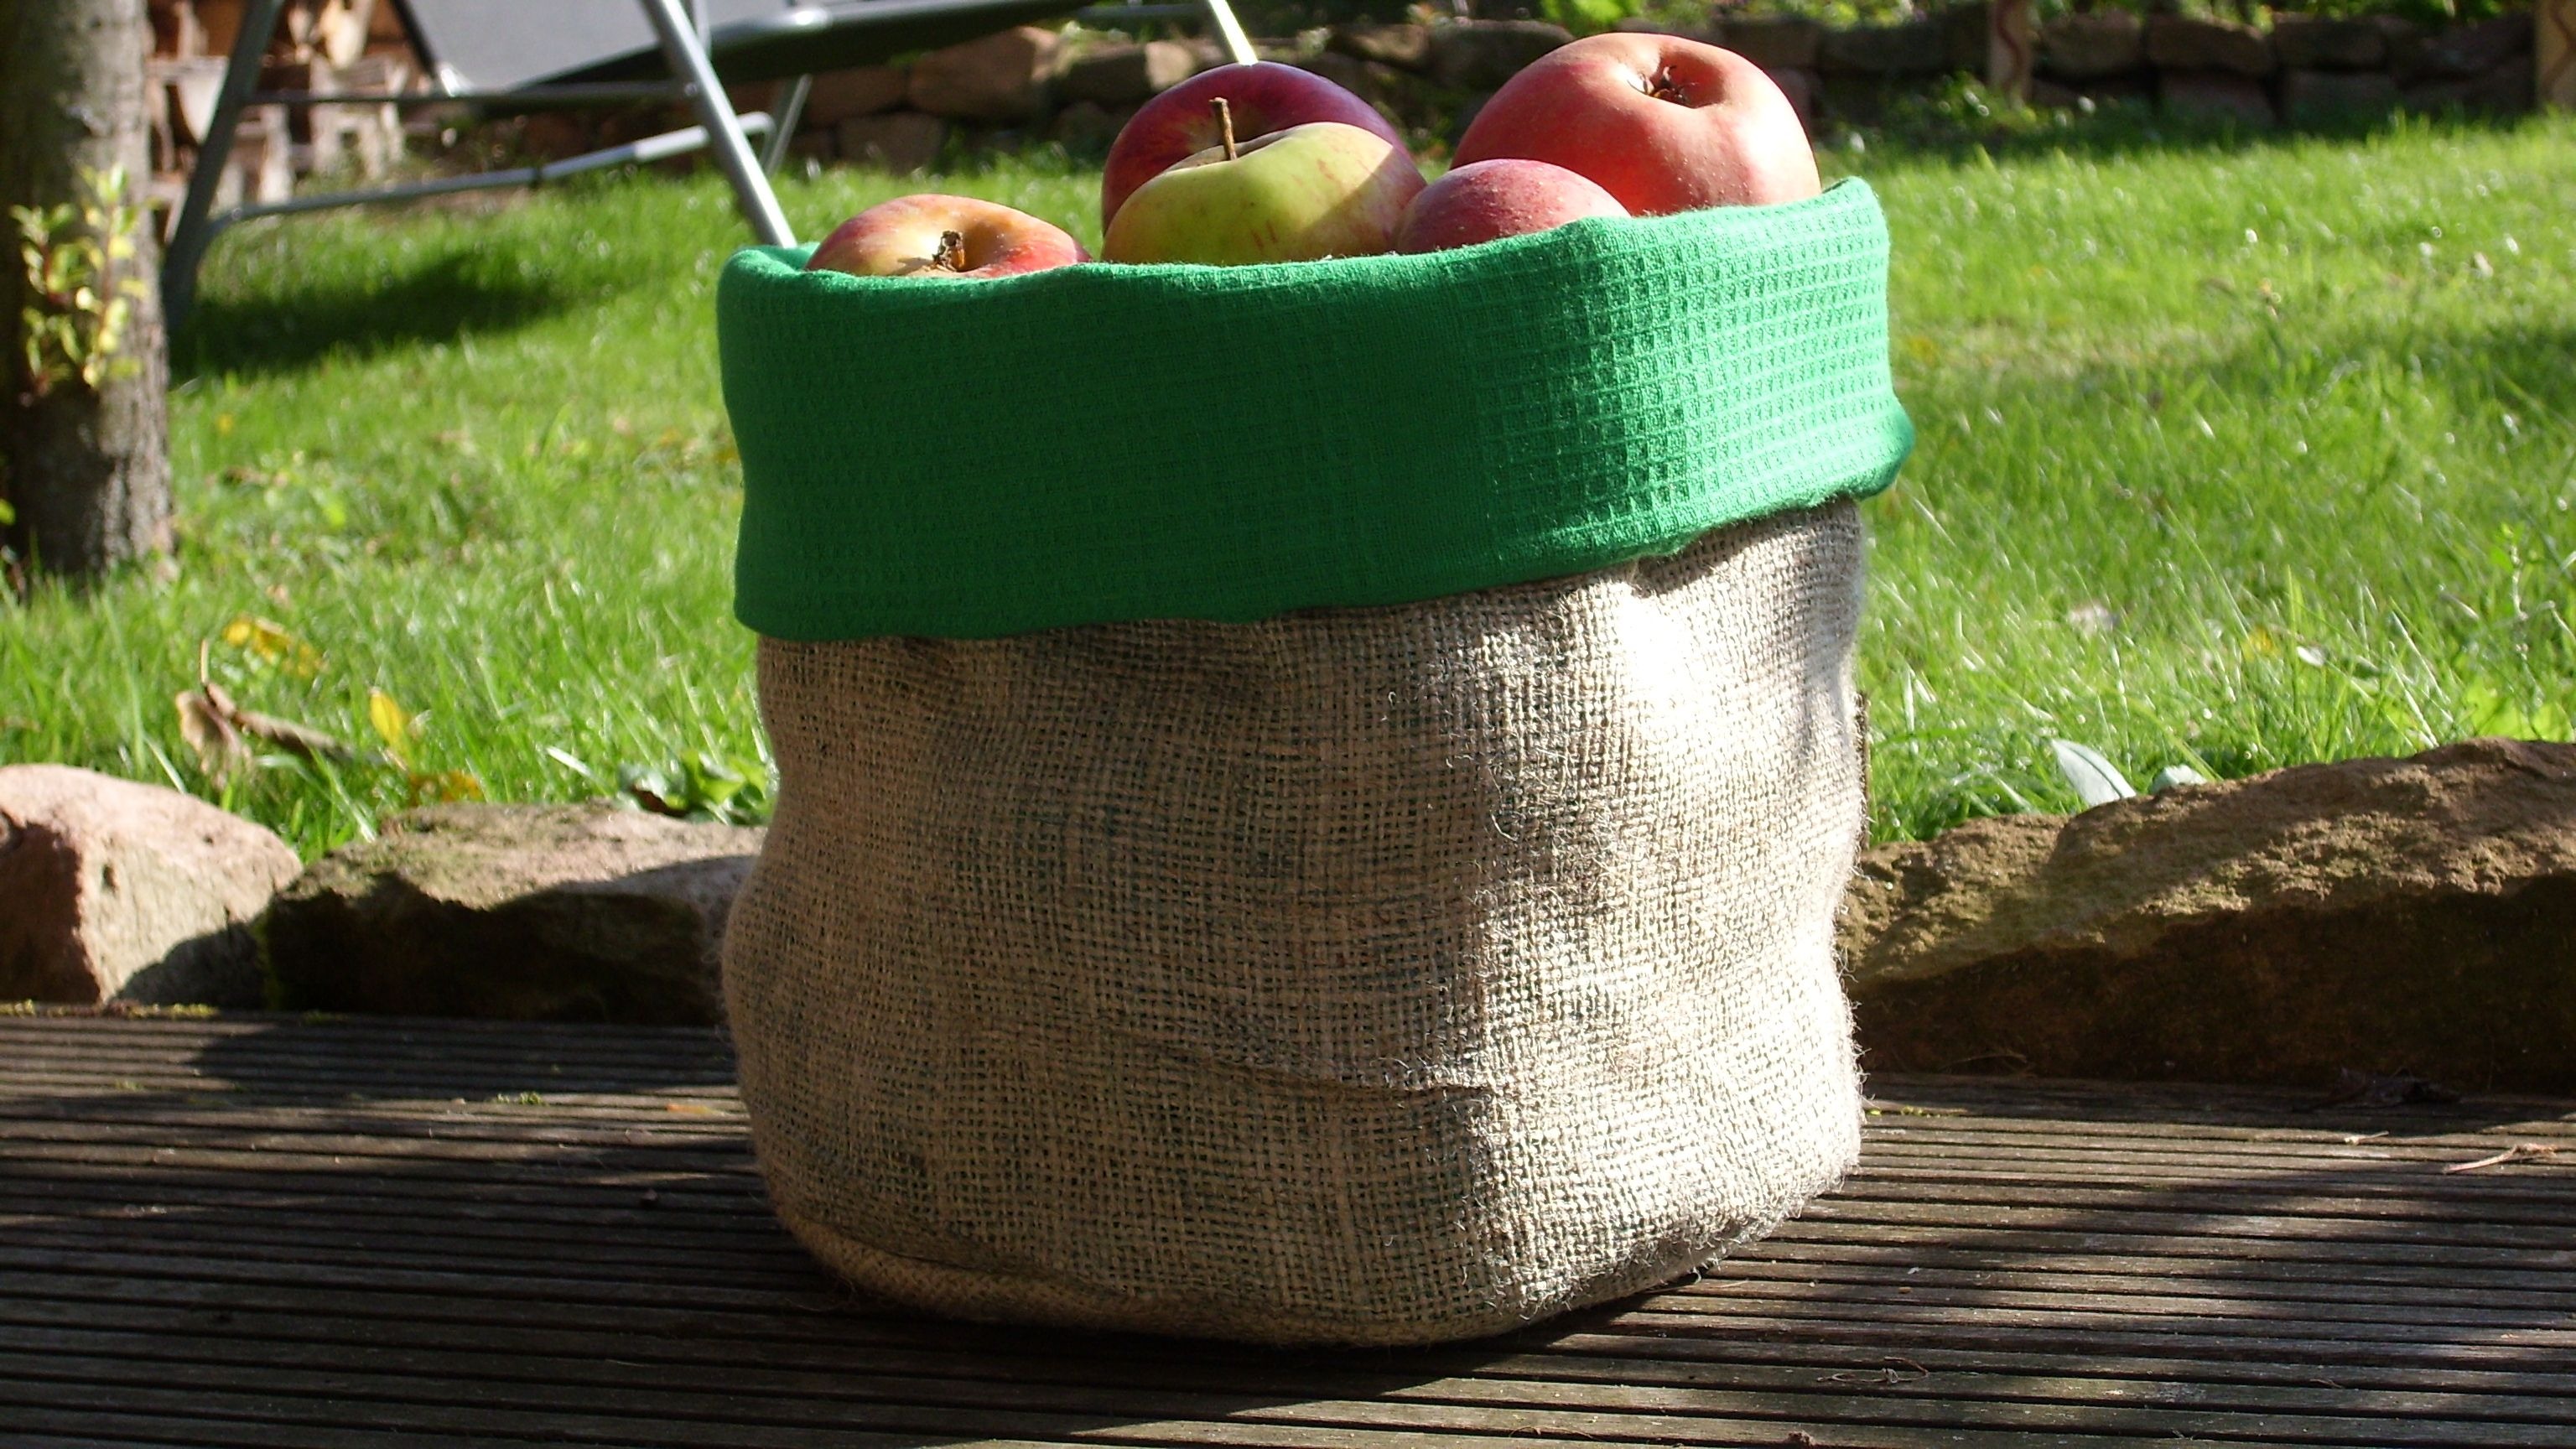
apple, grass, green, autumn, bag, textile, picnic, decorative, seasonal, vitamins, golden autumn, colors of autumn, jute, man made object, grass family, apple bag, punnets